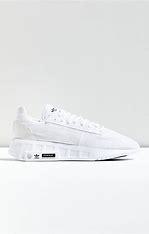
Brand: Adidas
Model: Geodiver Primeblue